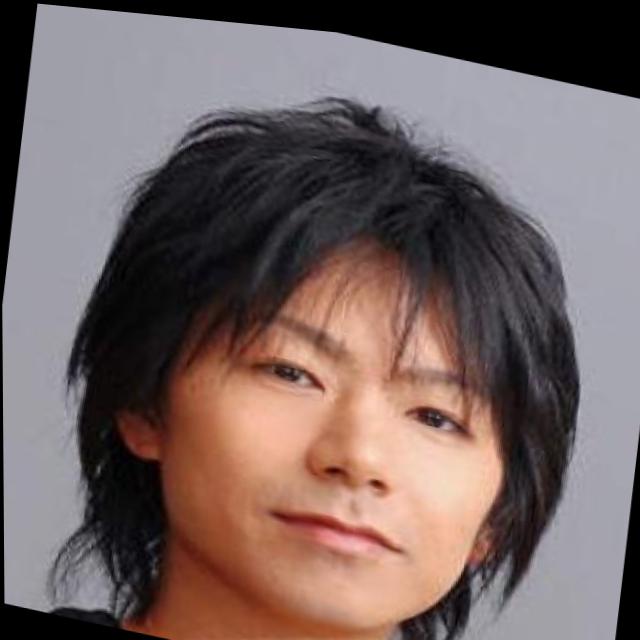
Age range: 21-44